Temple Beth El (Madison, Wisconsin)

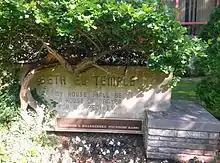
Sign located near the entrance of Temple Beth El

Rabbi Kenneth Roseman, who has a Ph.D. in Jewish history, was the rabbi of the synagogue following Swarsensky, from 1976 to 1985. He was followed by Rabbi Jan Brahms, who served for nineteen years before deciding in 2004 to take a post at a smaller congregation in The Woodlands, Texas. Brahms was known for his interfaith activities and for his many columns on religious topics for "The Capital Times" newspaper. During Brahms' tenure the congregation grew from 480 families to about 700.